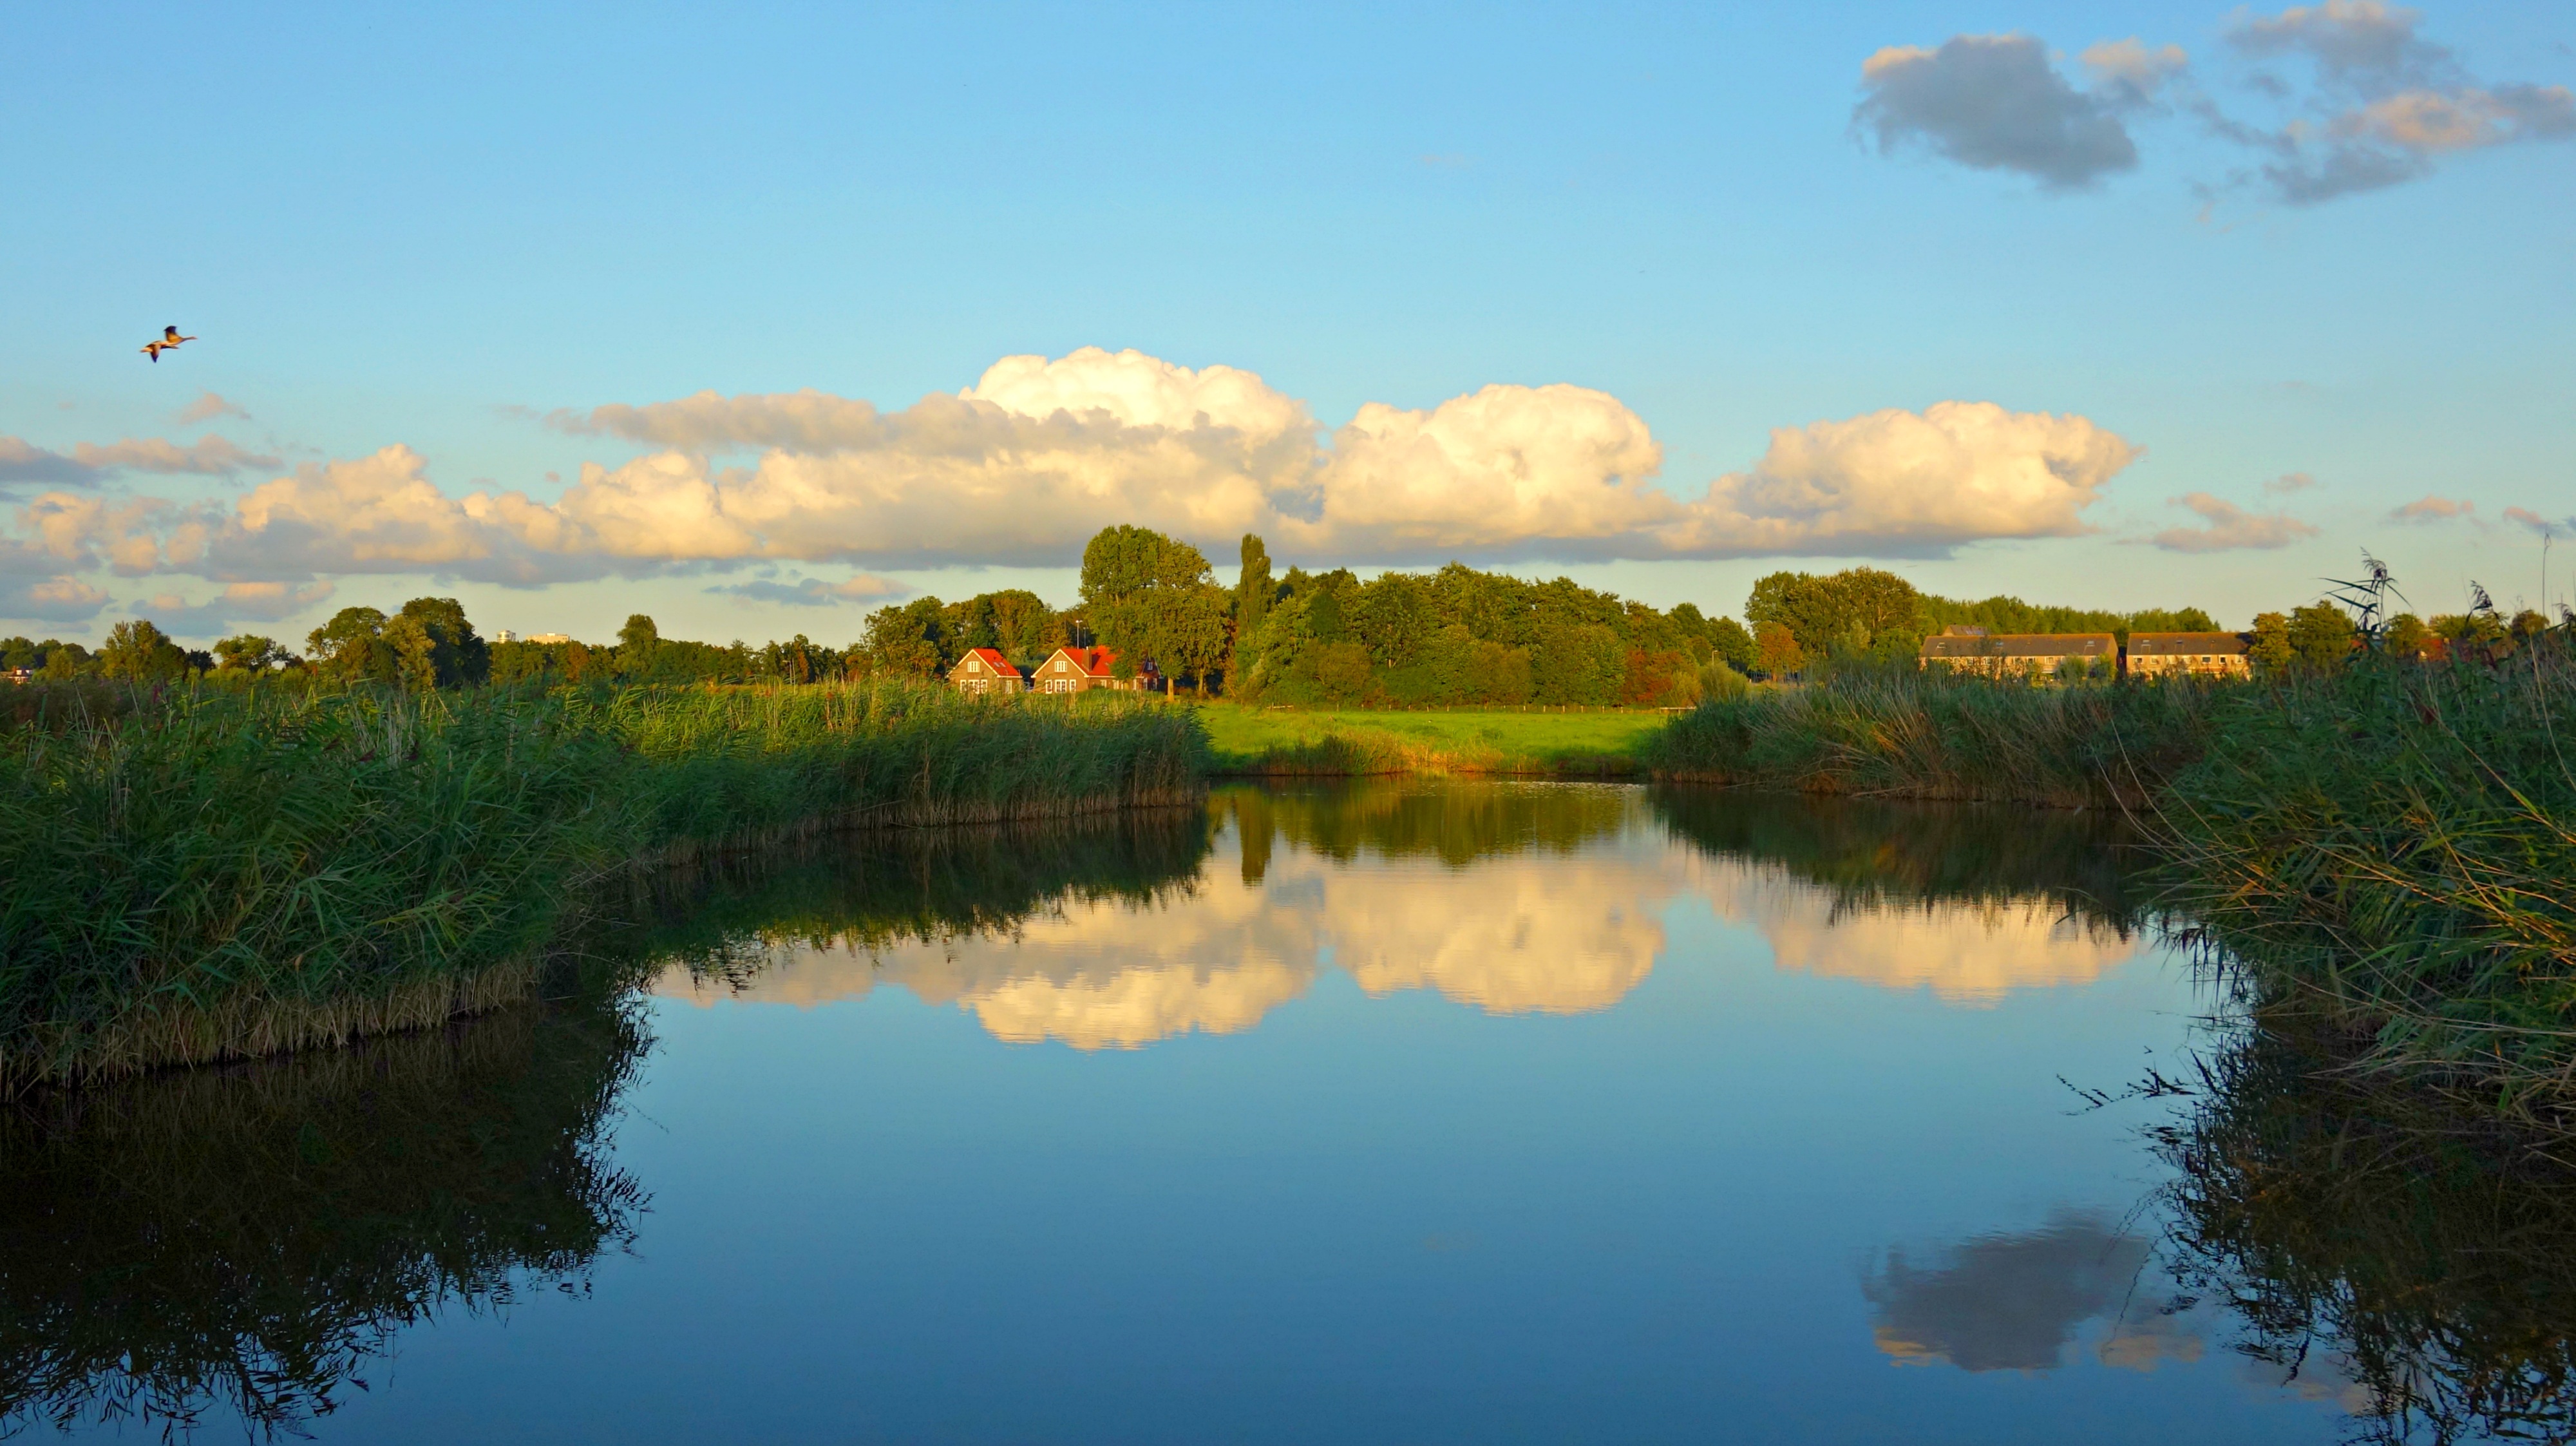
landscape, tree, nature, marsh, cloud, sky, sunshine, meadow, prairie, morning, lake, dawn, dusk, pond, reflection, autumn, reservoir, waterway, plain, clouds, grassland, houses, wetland, reflections, habitat, afternoon, loch, ecosystem, dutch landscape, rushes, natural environment, atmospheric phenomenon